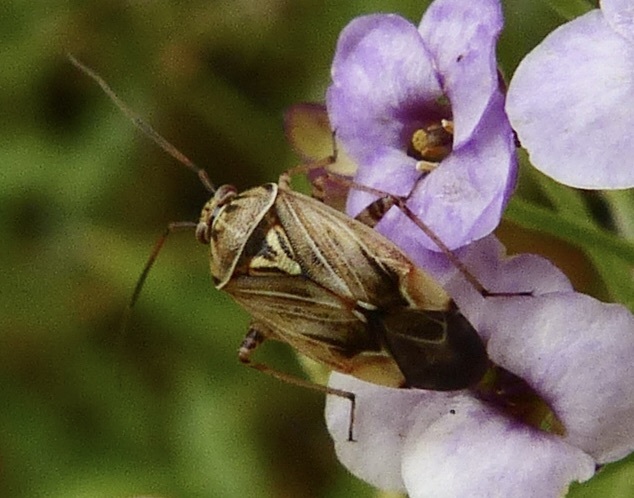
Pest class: lygus_bug